Gillian Sanders

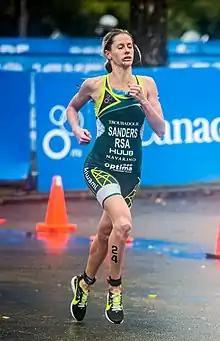
Gillian Sanders in 2015

Gillian Sanders (born 15 October 1981) is a South African triathlete. She grew up in Pietermaritzburg, and took up triathlon in her youth under the influence of her father and older sister, who both competed in the sport. After competing internationally in age group and junior competition Sanders put her triathlon career on hold whilst studying law at Stellenbosch University, where she competed as a 1500m runner. She resumed triathlon competition after graduating, combining it with legal work. Sanders chose to focus on full-time competition at the end of 2011. She competed in the Women's event at the 2012 Summer Olympics.